Calexico (band)

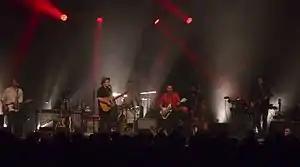
Calexico performing in 2016

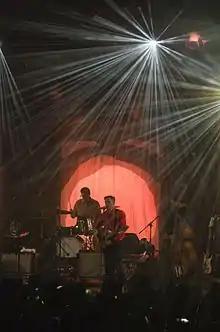
Zelt-Musik-Festival 2016

Calexico is an American indie rock band based in Tucson, Arizona. Founded in 1996, the band's two main members, Joey Burns and John Convertino, first played together in Los Angeles as part of the group Giant Sand. They have recorded a number of albums on Quarterstick Records and City Slang, and their 2005 EP, "In the Reins", recorded with Iron & Wine, reached the Billboard 200 album charts. Their musical style is influenced by traditional Latin sounds of mariachi, conjunto, cumbia, and tejano mixed with country, jazz, and post-rock.